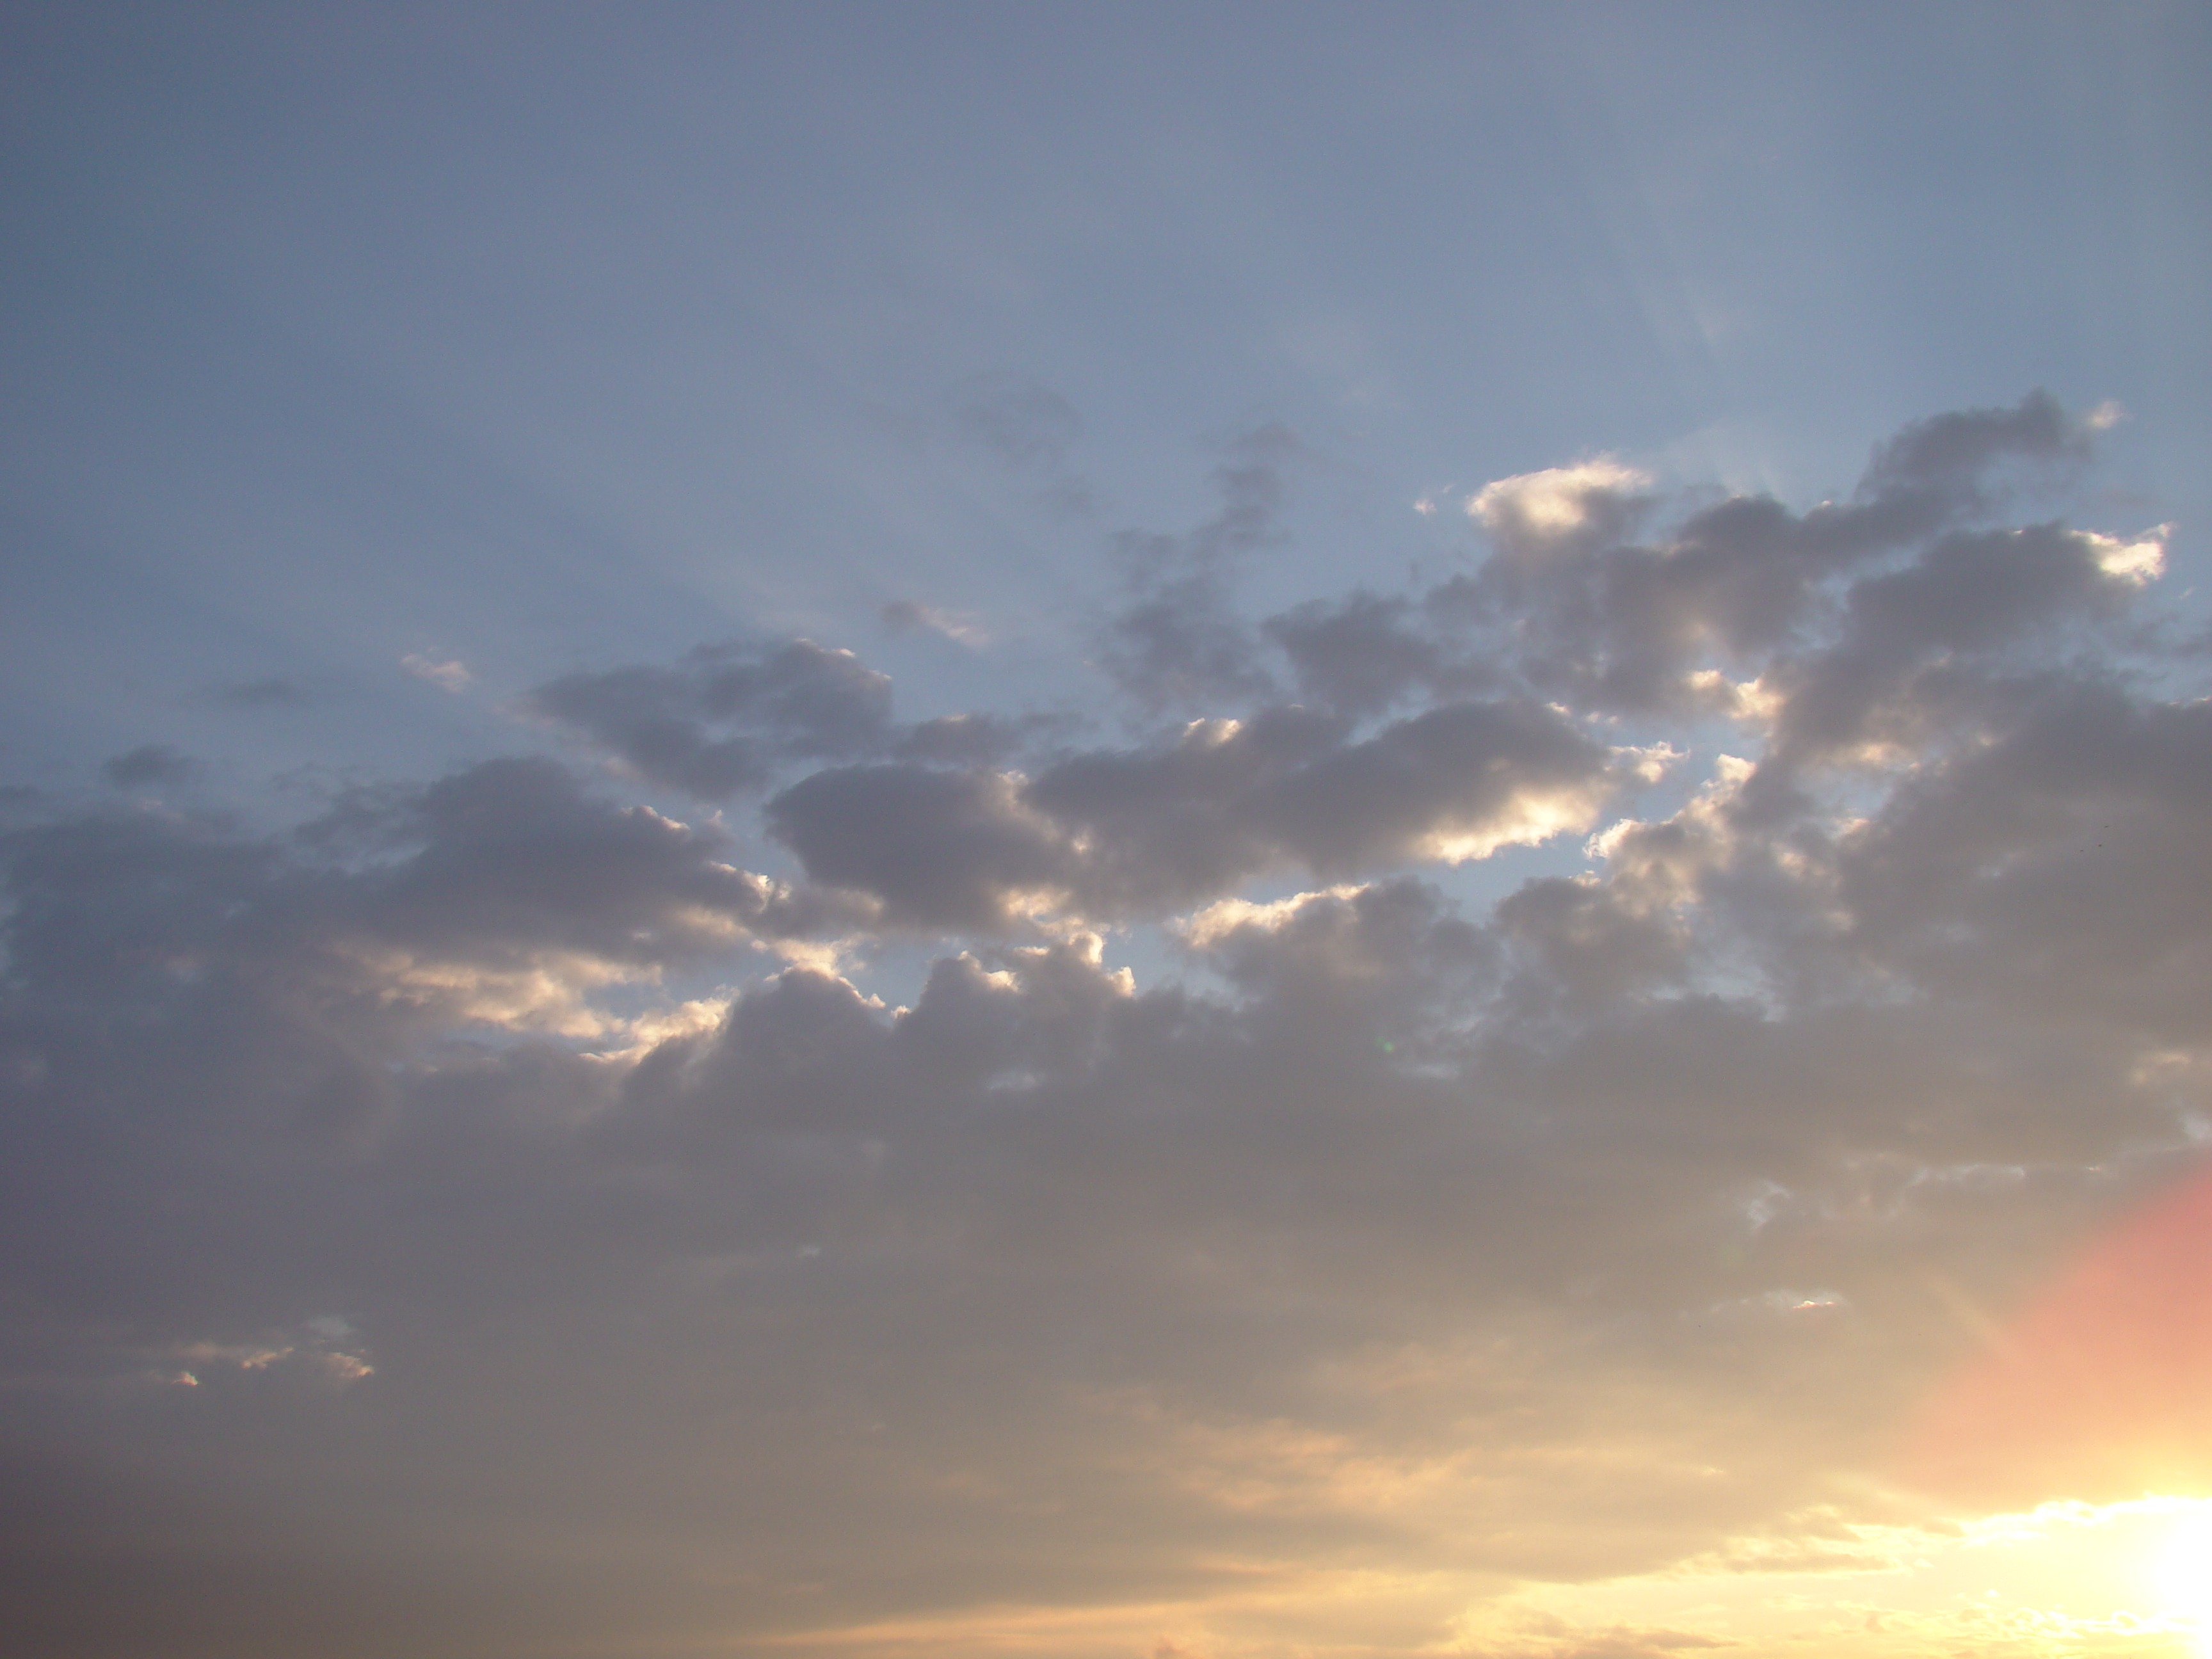
horizon, cloud, sky, sun, sunrise, sunset, sunlight, morning, dawn, atmosphere, dusk, daytime, evening, cumulus, clouds, rays, afterglow, meteorological phenomenon, red sky at morning